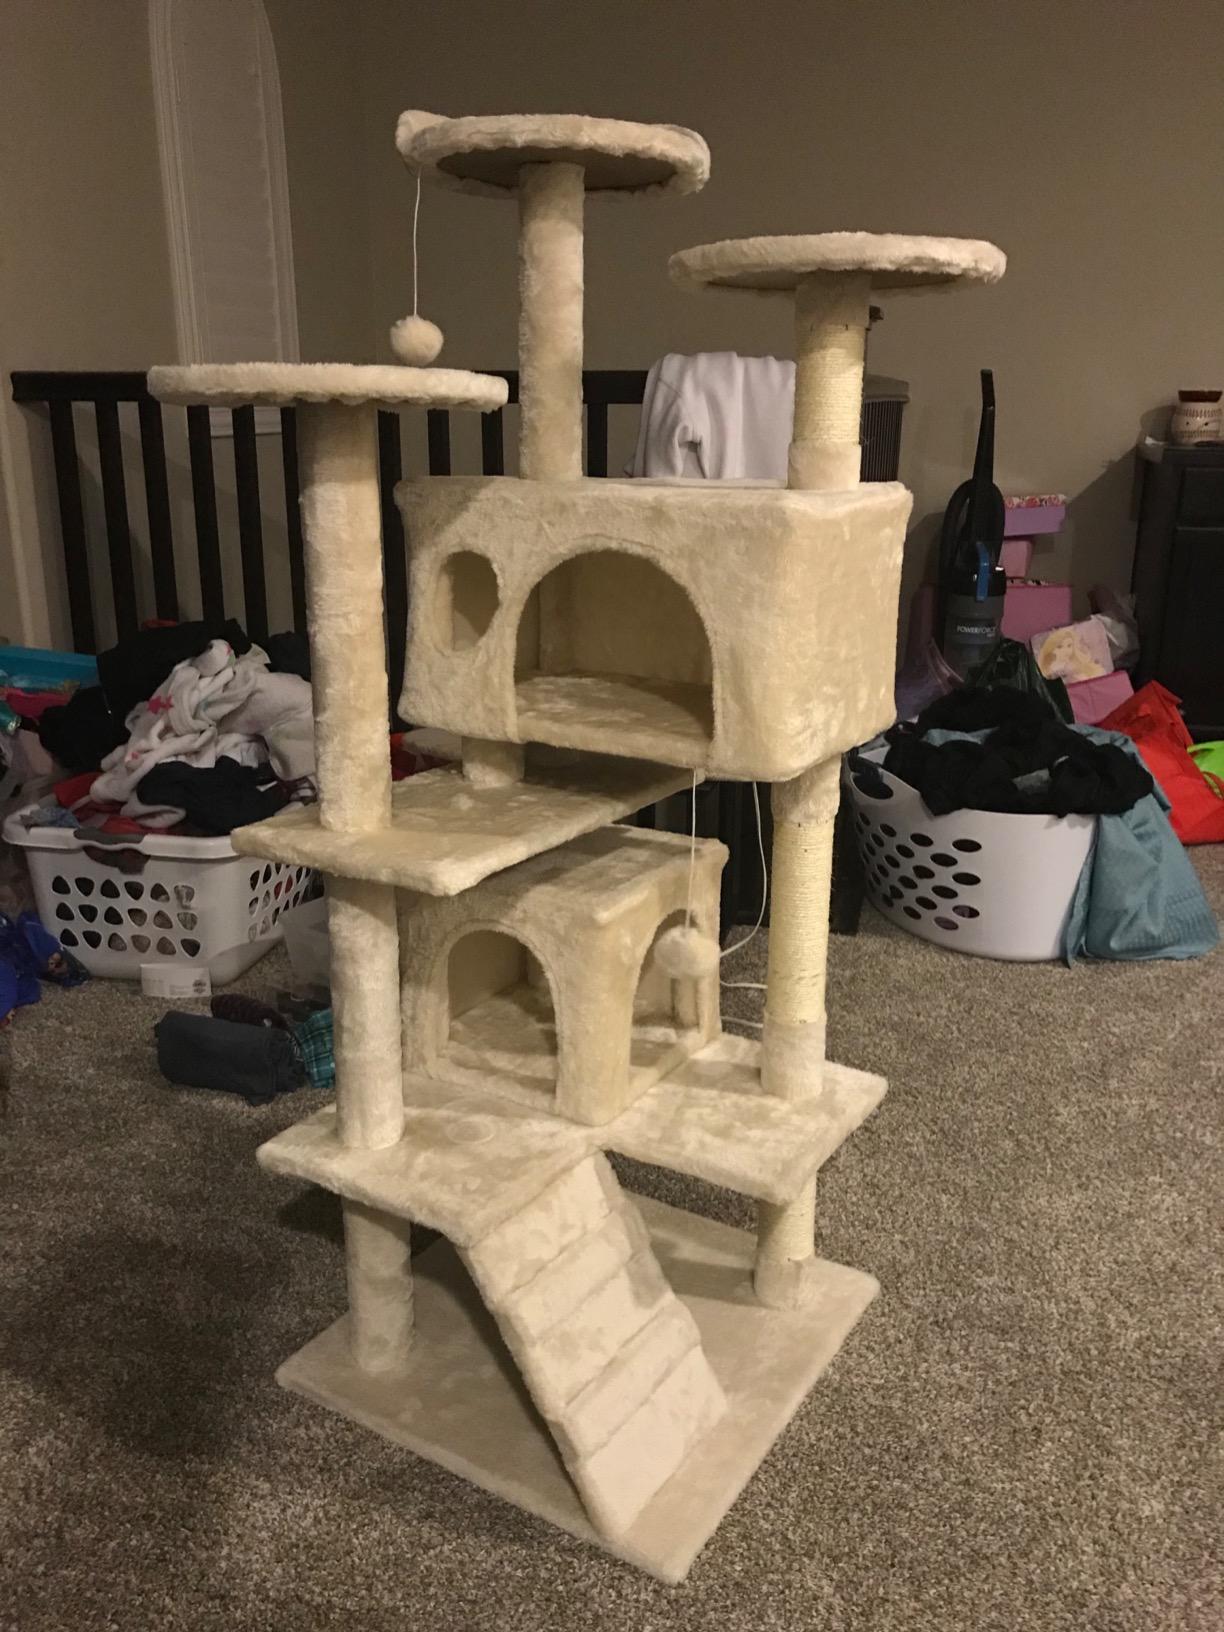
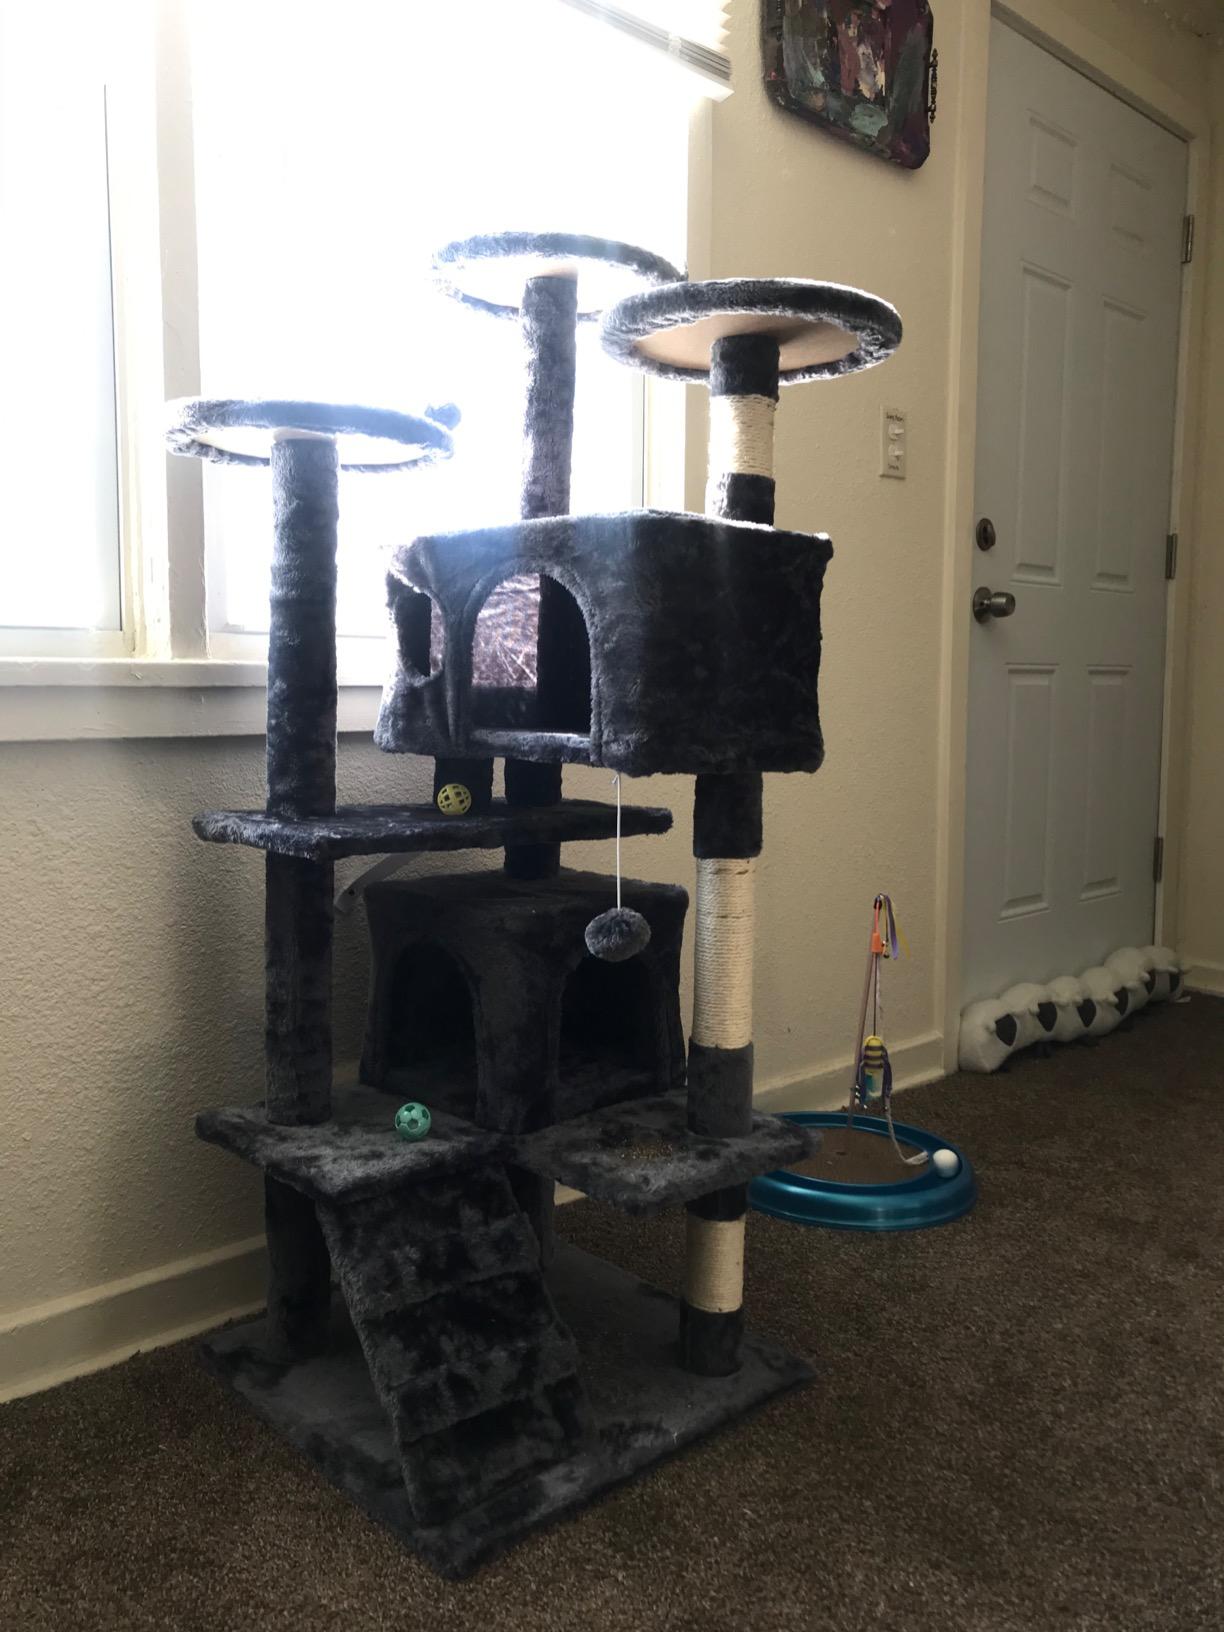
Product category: items_cat tree
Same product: no